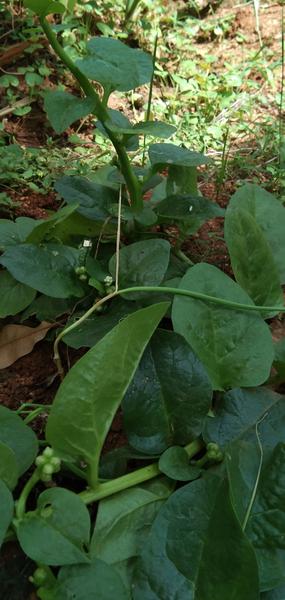
Plant: Basale